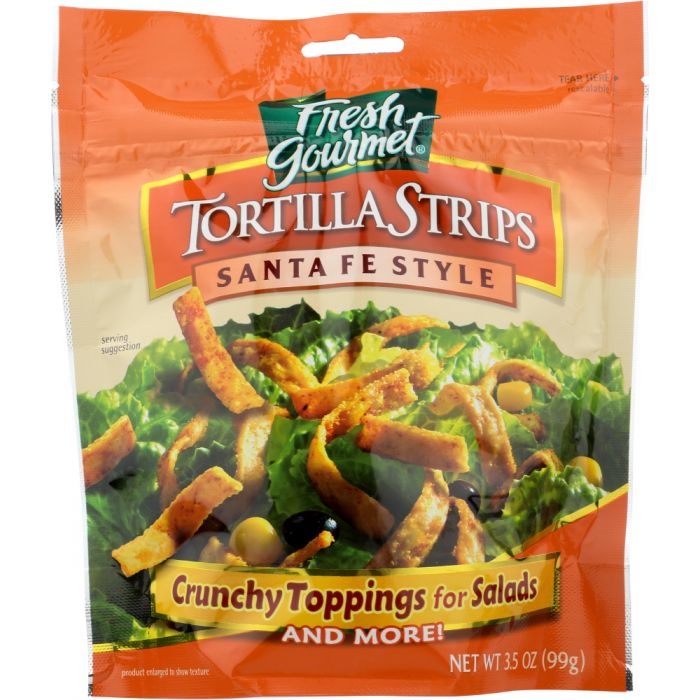
FRESH GOURMET: Tortilla Strips Santa Fe Style 3.5 Oz
For years you`ve enjoyed the robust crunch of tortilla chips as a welcome accompaniment to dips and salsa. Now, for the first time, you can enjoy the tortilla chip experience in salads and side dishes, as well. Fresh Gourmet Santa Fe Style Tortilla Strips are fork-friendly and easy to sprinkle on top of your favorite foods. As a snack, or as an ingredient in appetizers, salads or entrees, our Tortilla Strips add authentic Santa Fe taste!
Brand: GreenDropShip
Category: Food, Beverages & Tobacco > Food Items > Bakery > Taco Shells & Tostadas